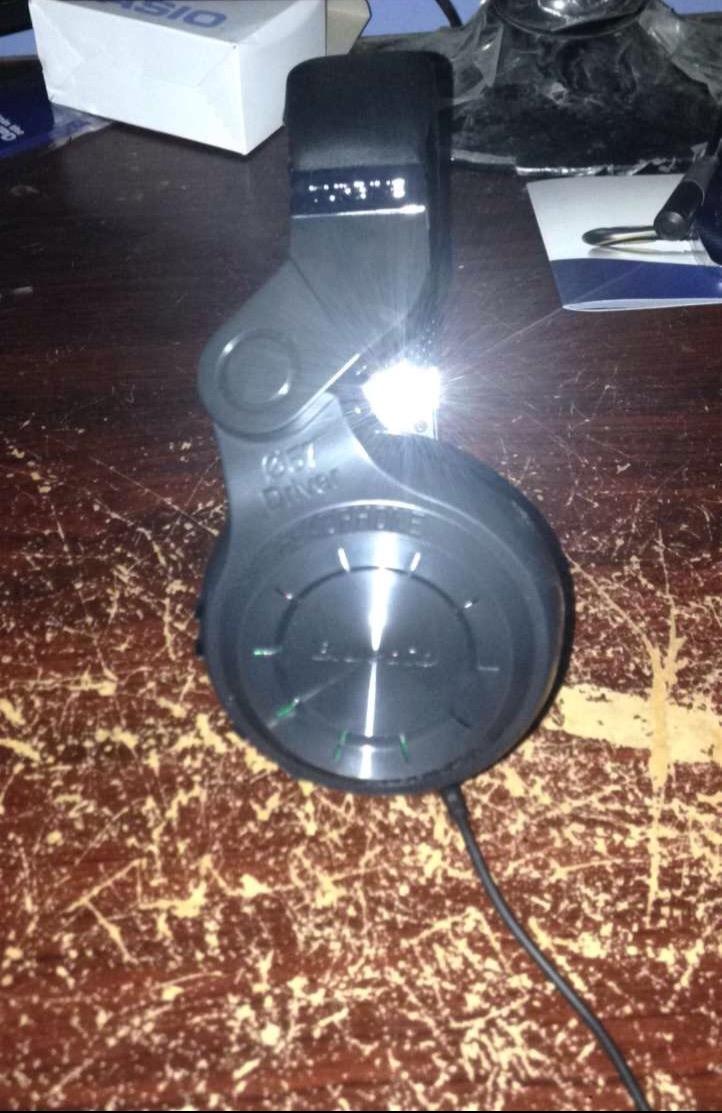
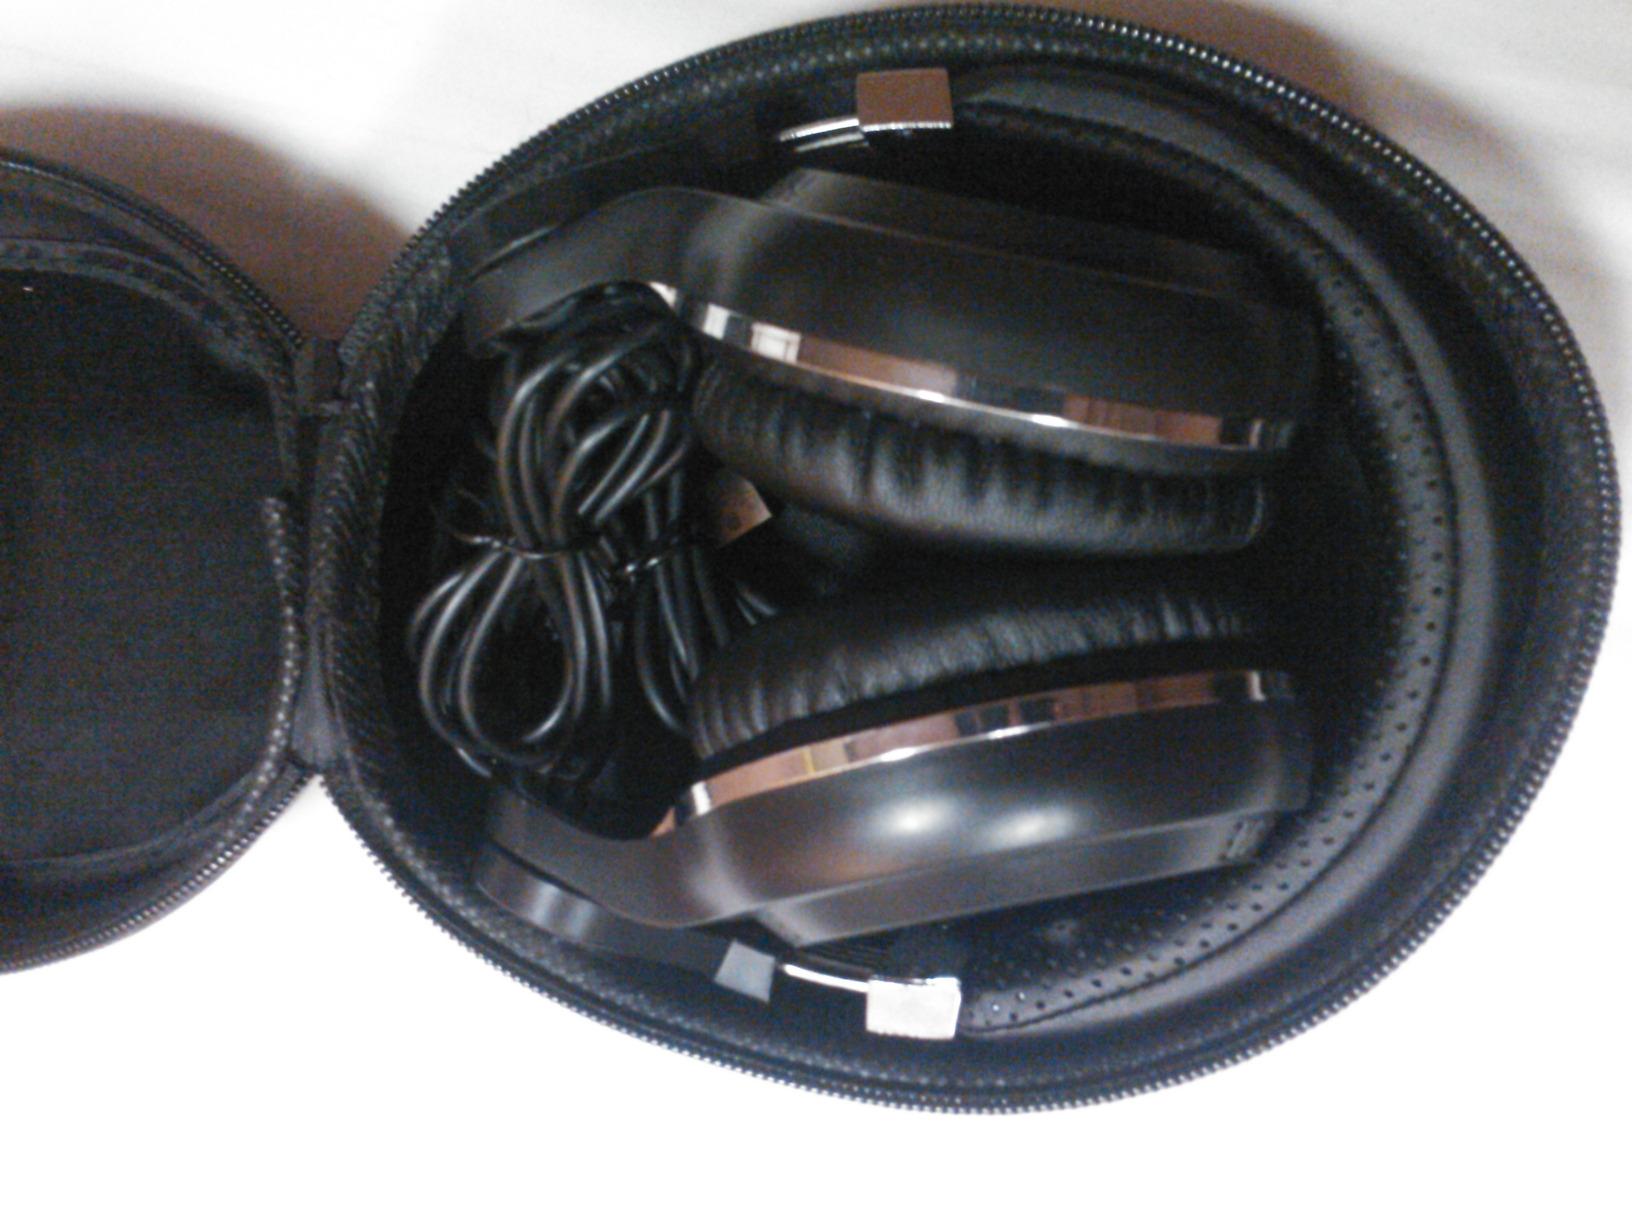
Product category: headphones
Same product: yes